Kogălniceanu family

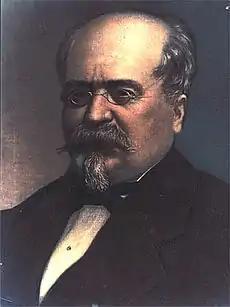
Mihail Kogălniceanu's portrait, in old age

Vasile had several children, including Neculai, Constantin (ca. 1725–1775) and Enache Kogălniceanu (ca. 1730–1795). Constantin began his administrative career by serving Constantine Mavrocordatos, under whom he was "Logothete" charged with fiscal matters. Constantin's main achievement is his participation in the abolition of serfdom, carried out by Mavrocordatos in 1749. Constantin Kogălniceanu's name was also attached to the three letters of protest that Moldavian boyars sent over to Moldavia's suzerain power, the Ottoman Empire, complaining about the issues of administration. Around the year 1753, he set out to reassert his claim over Scrivulenii, pressing Prince Matei Ghica to issue him an unequivocal land grant—Ghica did so, some three years later.